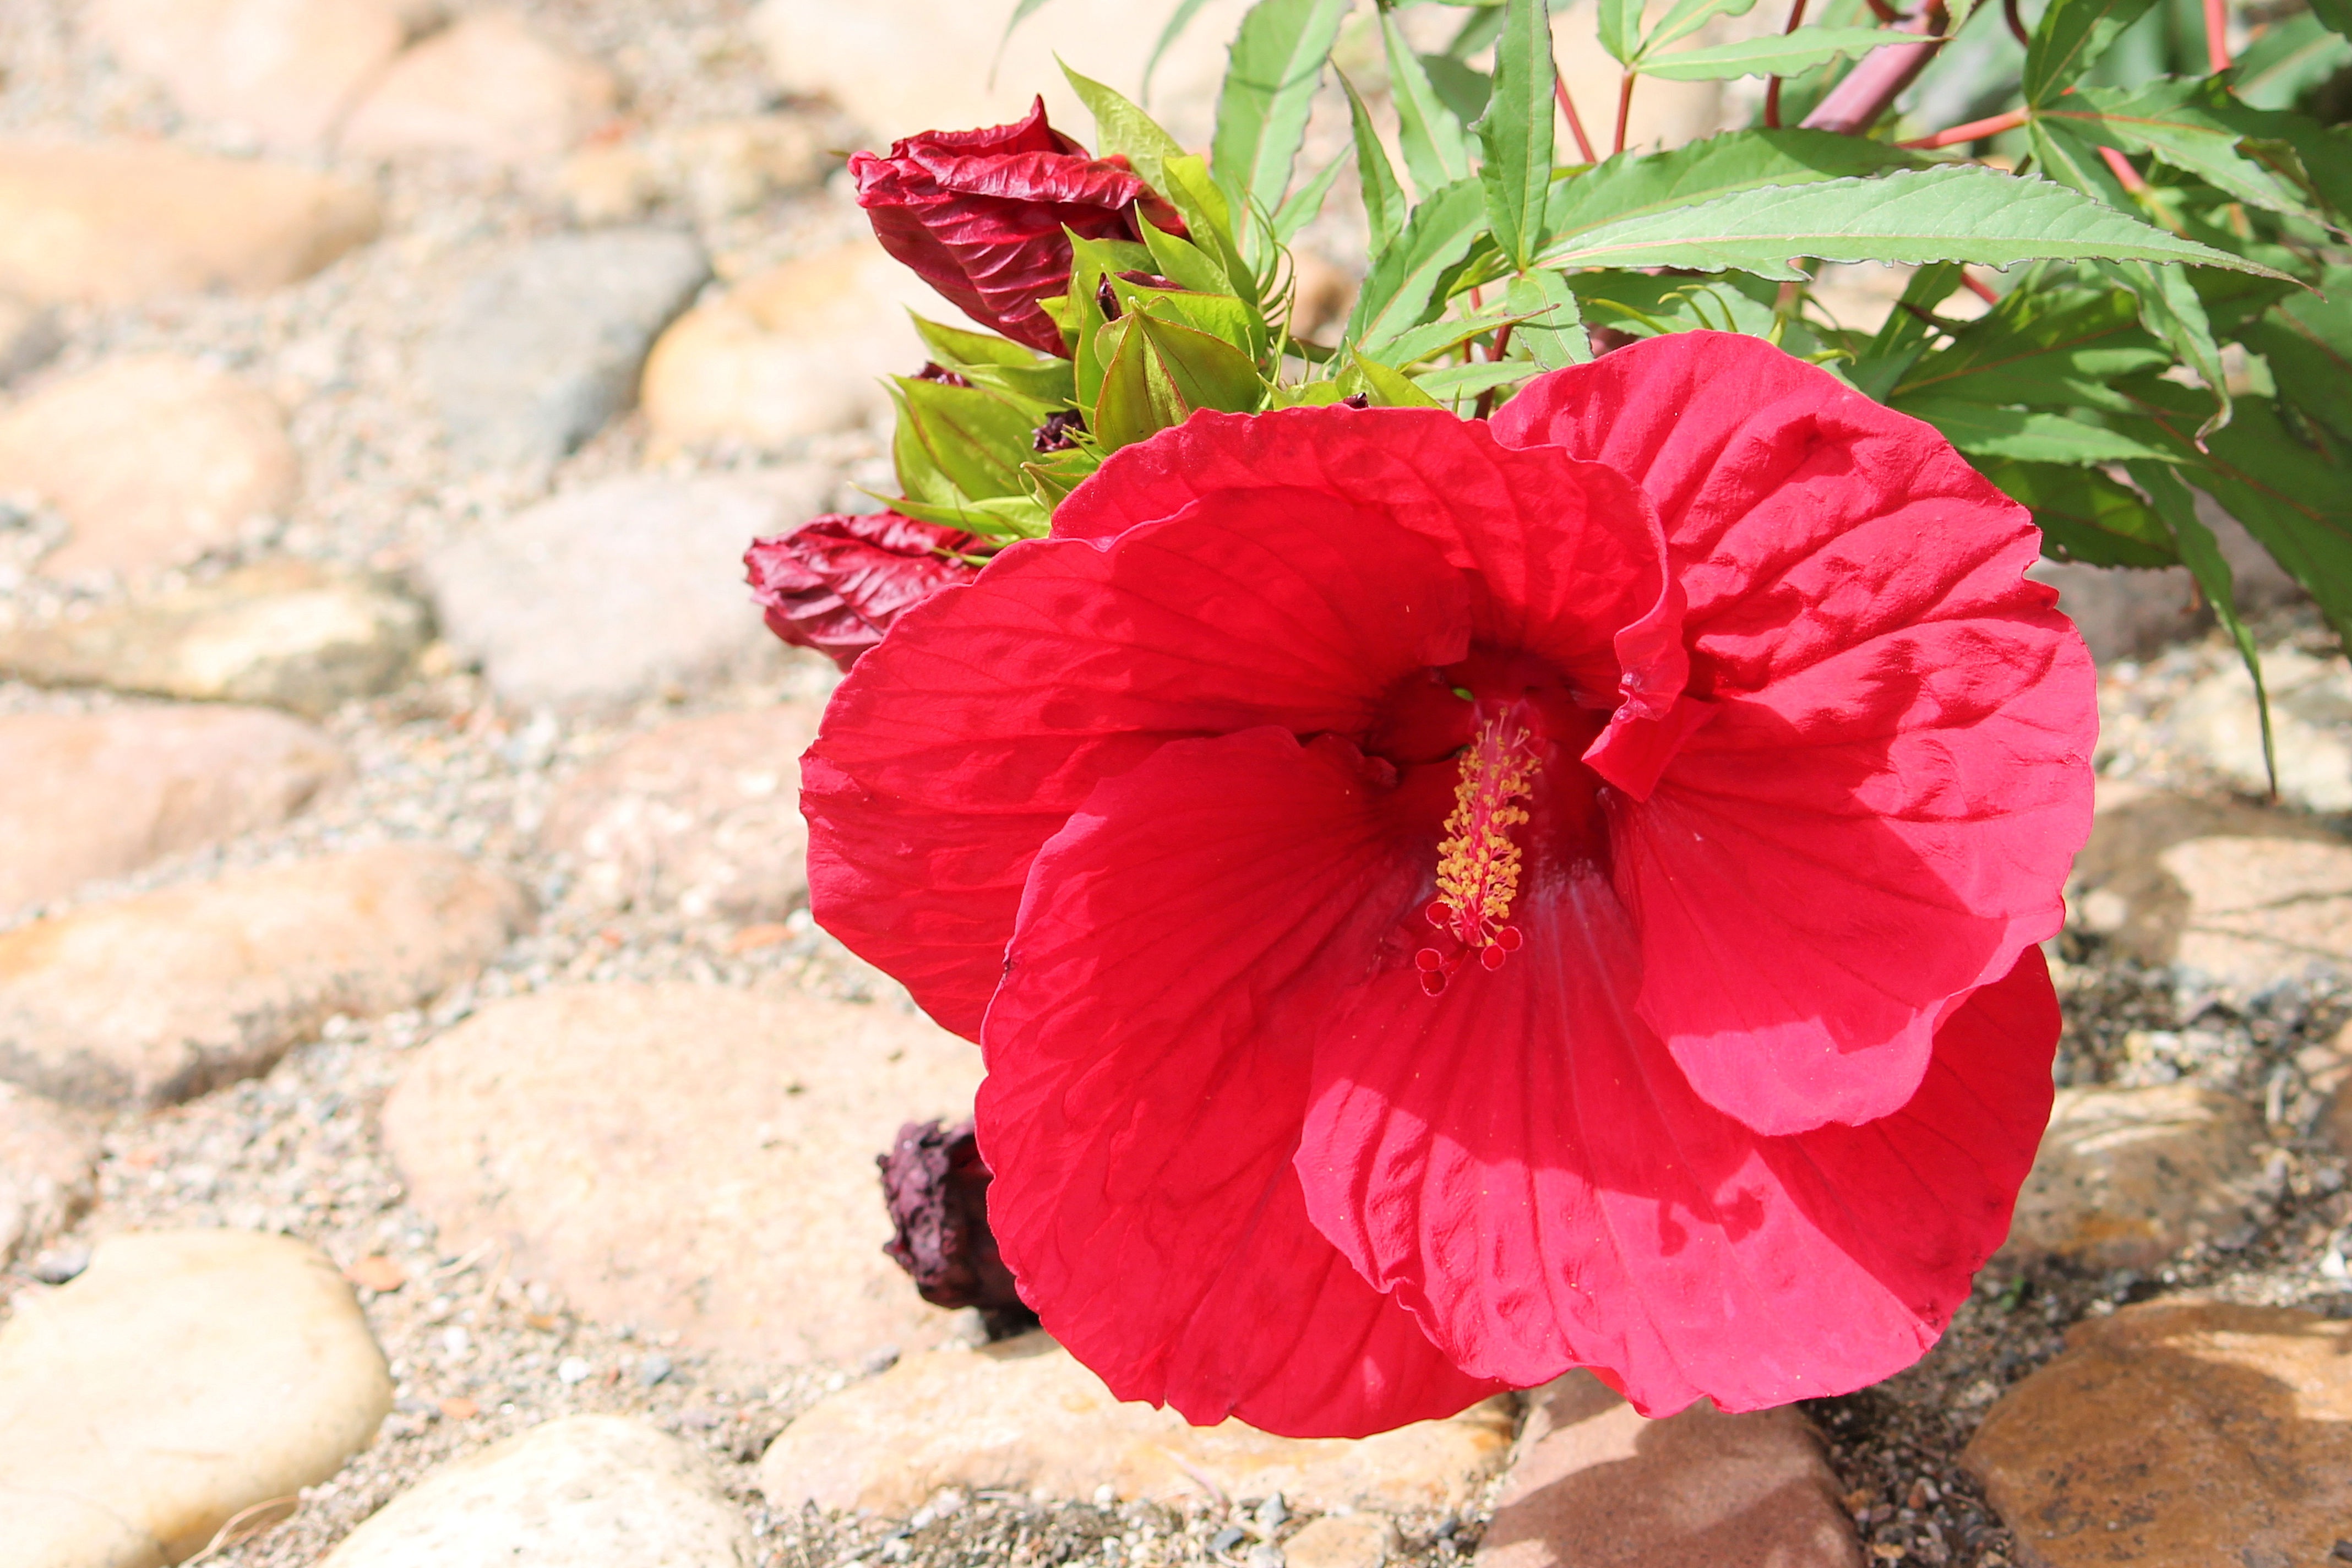
blossom, plant, flower, petal, bloom, red, botany, flora, hibiscus, malvales, flowering plant, hibiscus flower, giant hibiscus, chinese hibiscus, annual plant, land plant